Thomas S. Kleppe

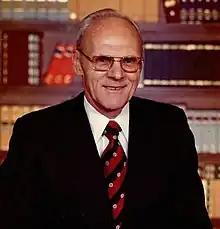
Official portrait, 1975

Thomas Savig Kleppe (July 1, 1919 – March 2, 2007) was an American politician who served as the Representative from North Dakota. He was also the Administrator of the Small Business Administration and the U.S. Secretary of the Interior.